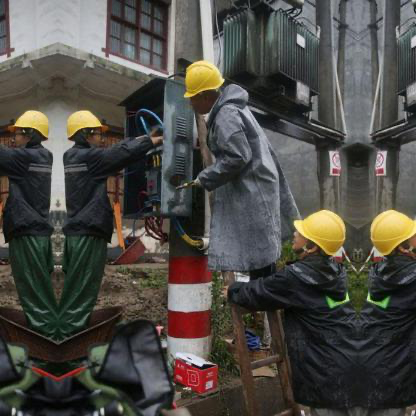
Objects in the image:
label: helmet
label: helmet
label: helmet
label: helmet
label: helmet